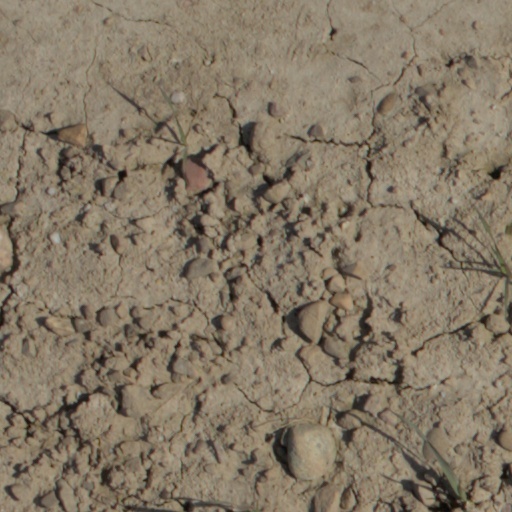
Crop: wheat